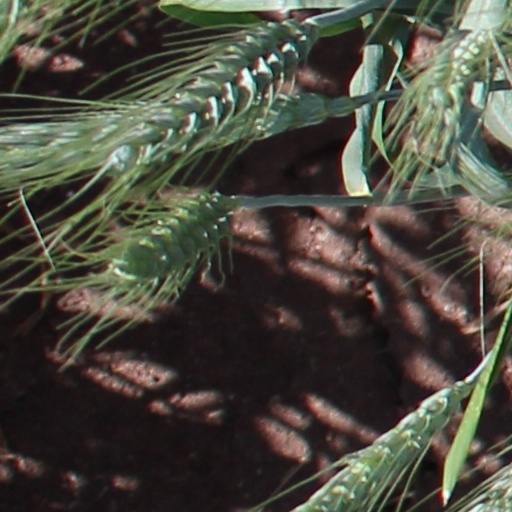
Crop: wheat